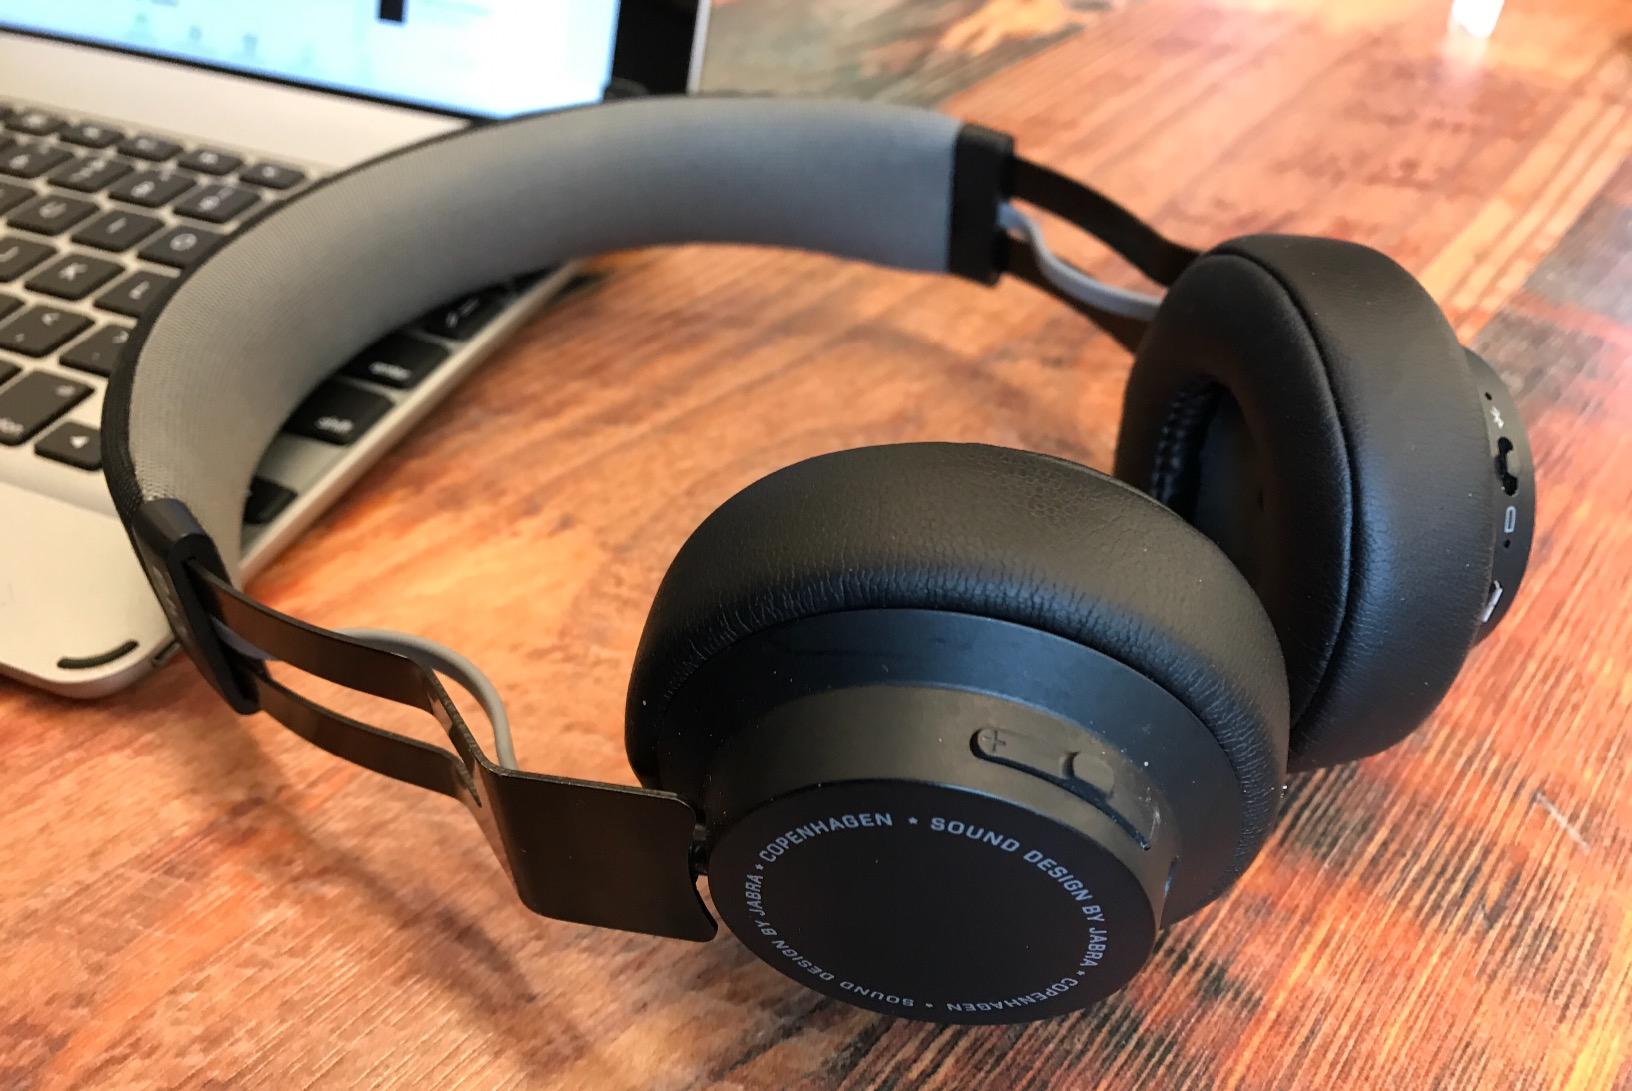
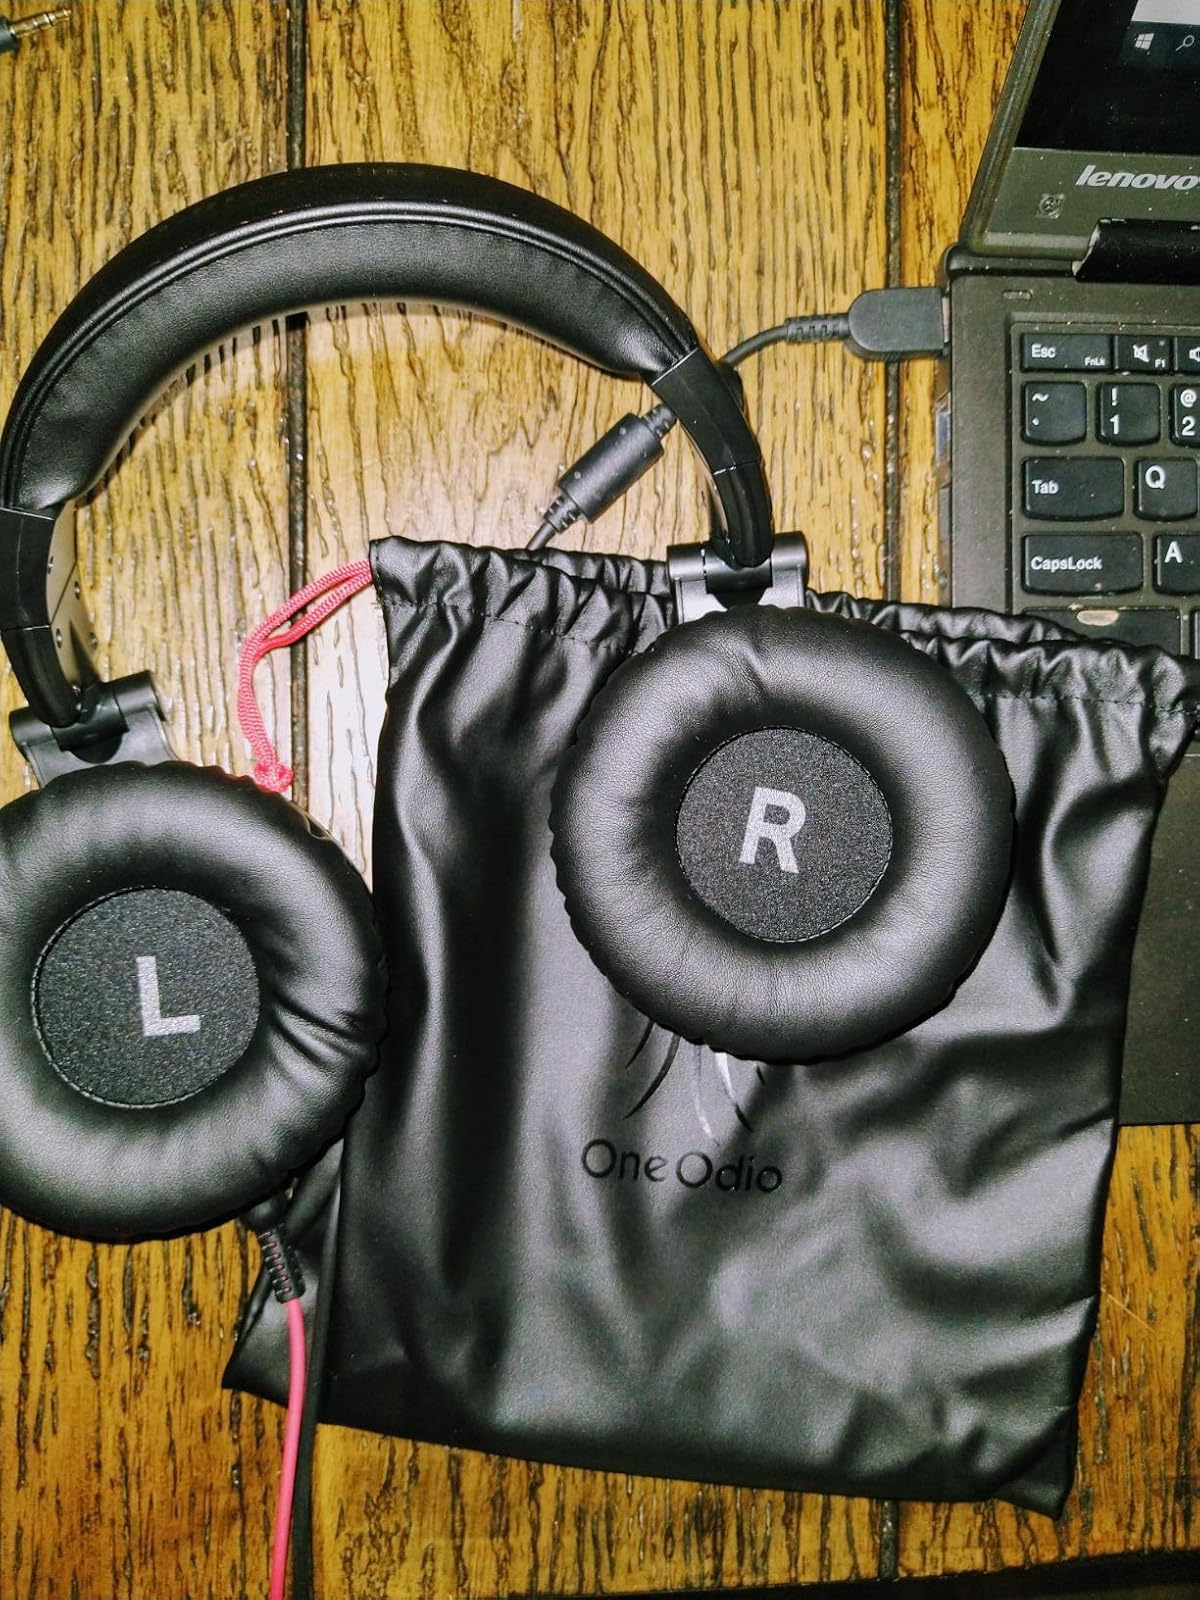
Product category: headphones
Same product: no